Lake Constance

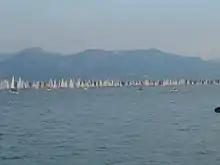
"Rund-um" (All-Around) Regatta next to Lindau

In spring, the Lake Constance is an important breeding ground, especially for the coot and great crested grebe. Typical waterfowl include the: shoveler, goldeneye, goosander, pochard, grey heron, pintail, tufted duck and mallard.